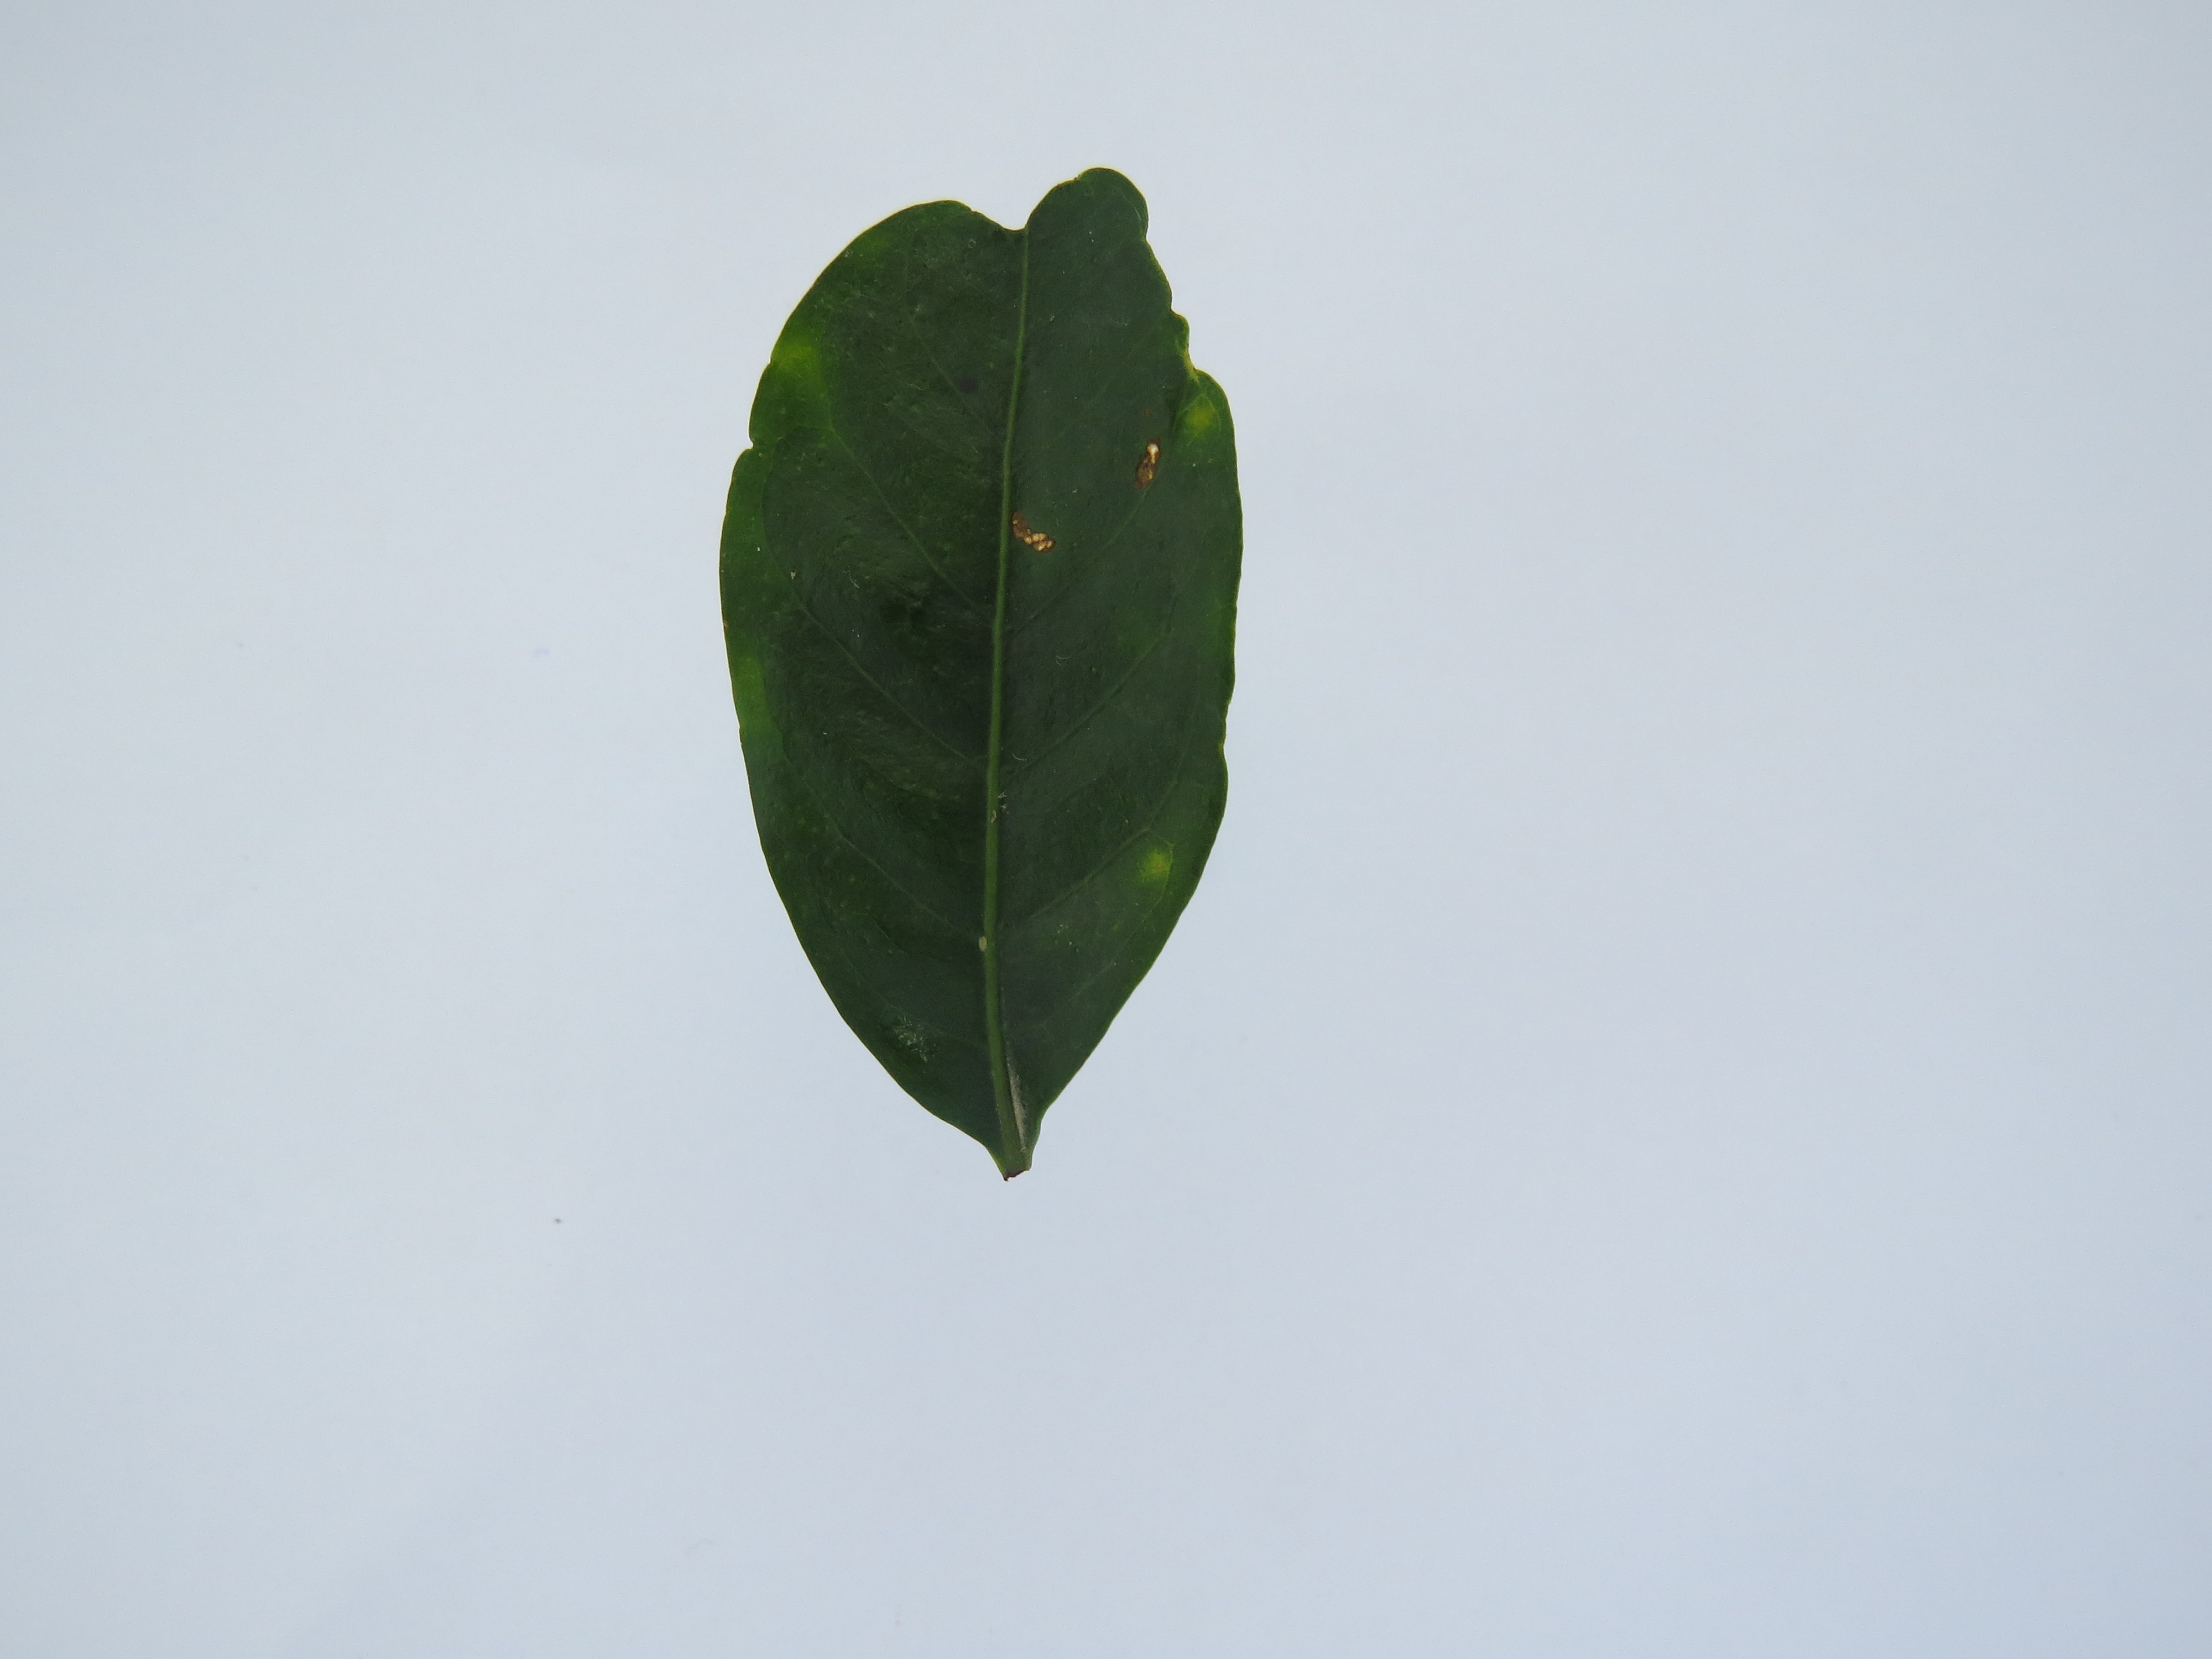
Label: boron-B